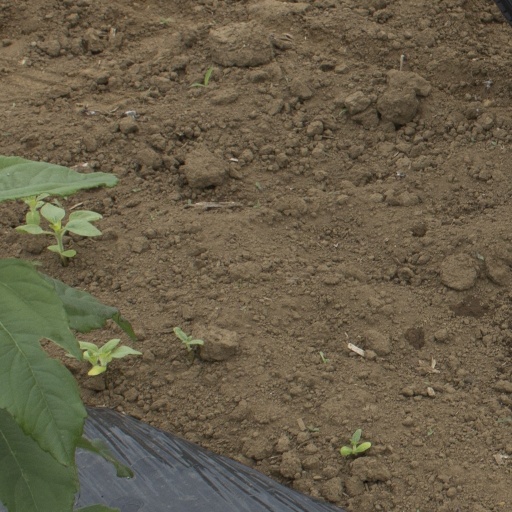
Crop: Jerusalem artichoke